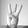
ASL letter: W